Sauret-Besserve

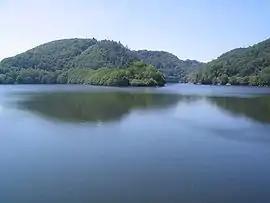
The lake of Besserve

Sauret-Besserve is a commune in the Puy-de-Dôme department in Auvergne-Rhône-Alpes in central France.